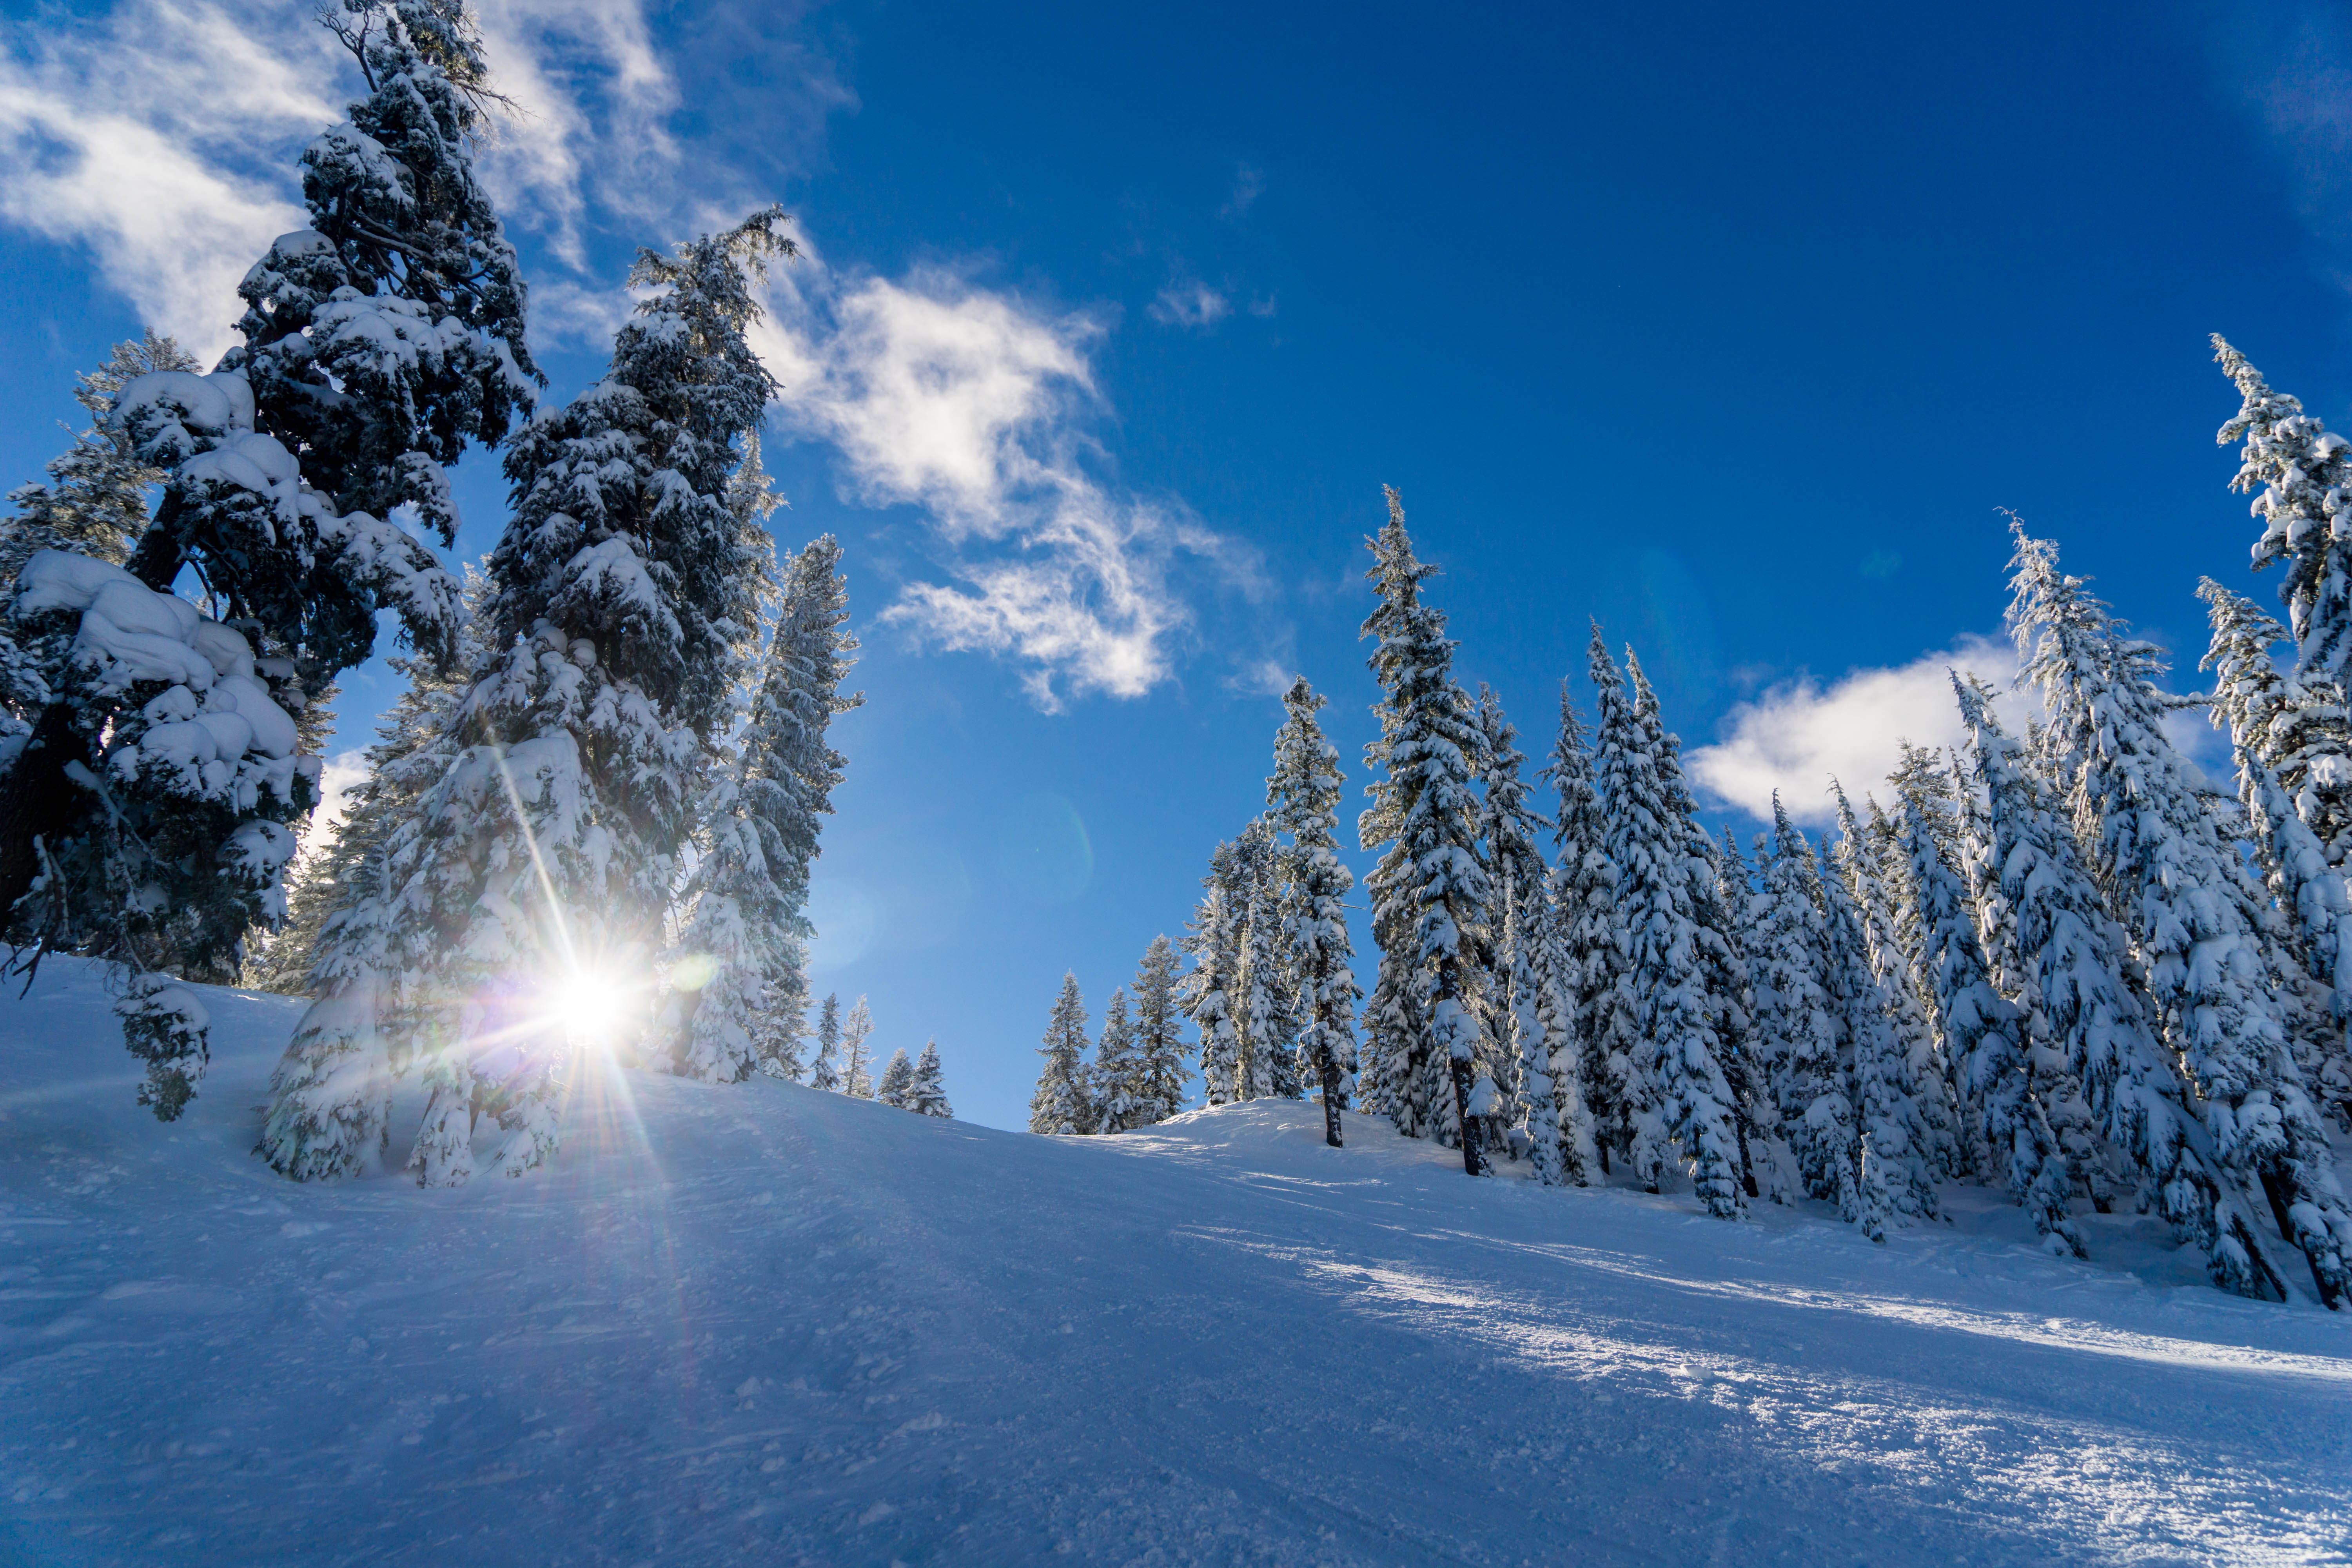
tree, mountain, snow, winter, sunshine, sun, mountain range, weather, fir, season, trees, winter sport, piste, freezing, woody plant, geological phenomenon